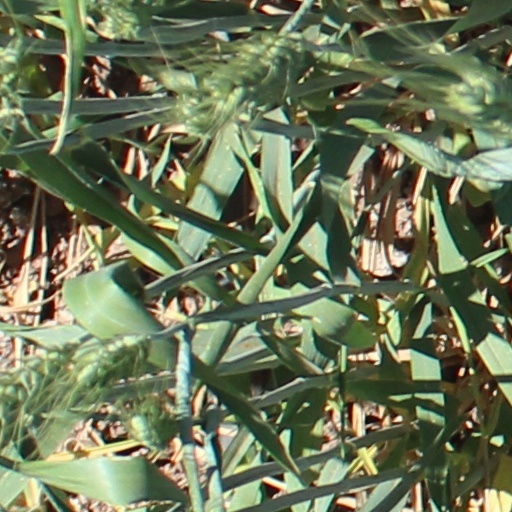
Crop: wheat